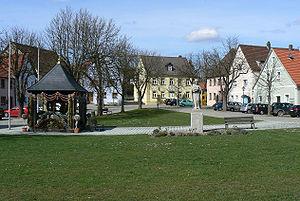
L’arrondissement de Bayreuth est un arrondissement de Bavière, en Allemagne situé dans le district de Haute-Franconie.